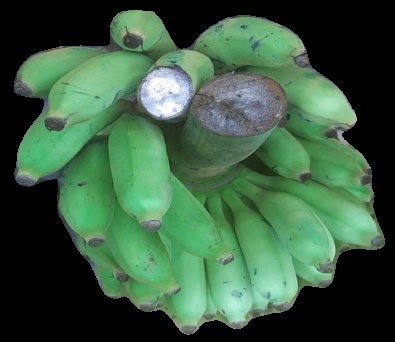
Variety: elakki-bale
Grade: grade2